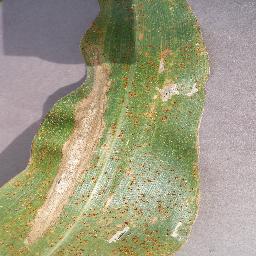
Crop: corn
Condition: (maize)_northern_blight